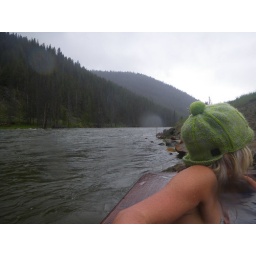
the salmon river in idaho.